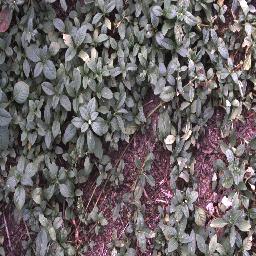
Label: negative